Salcedo House & Kitchen (St. Augustine)

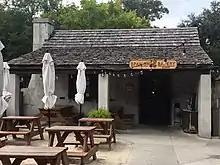
Salcedo Kitchen, 2018

Today the Salcedo Kitchen is the Spanish Bakery & Café. The Salcedo House is Whetstone Chocolates of St. Augustine. Both of these structures are owned by the State of Florida and managed on its behalf by University of Florida Historic St. Augustine.